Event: Nepal Earthquake
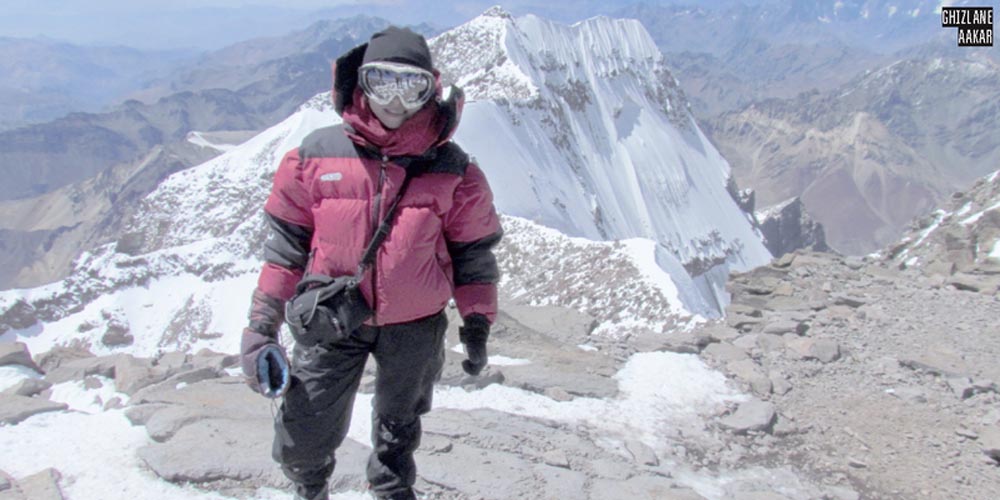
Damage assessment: no_damage